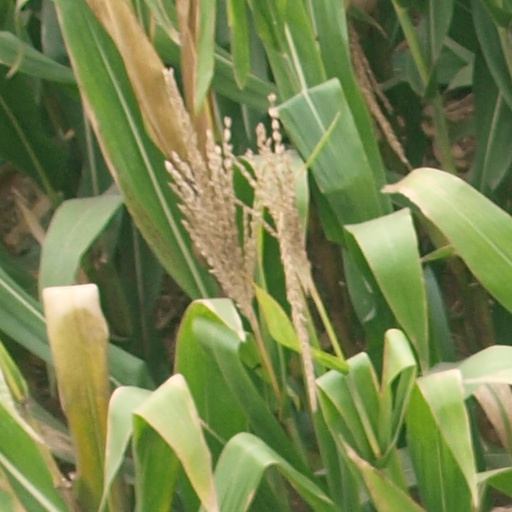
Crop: maize; corn